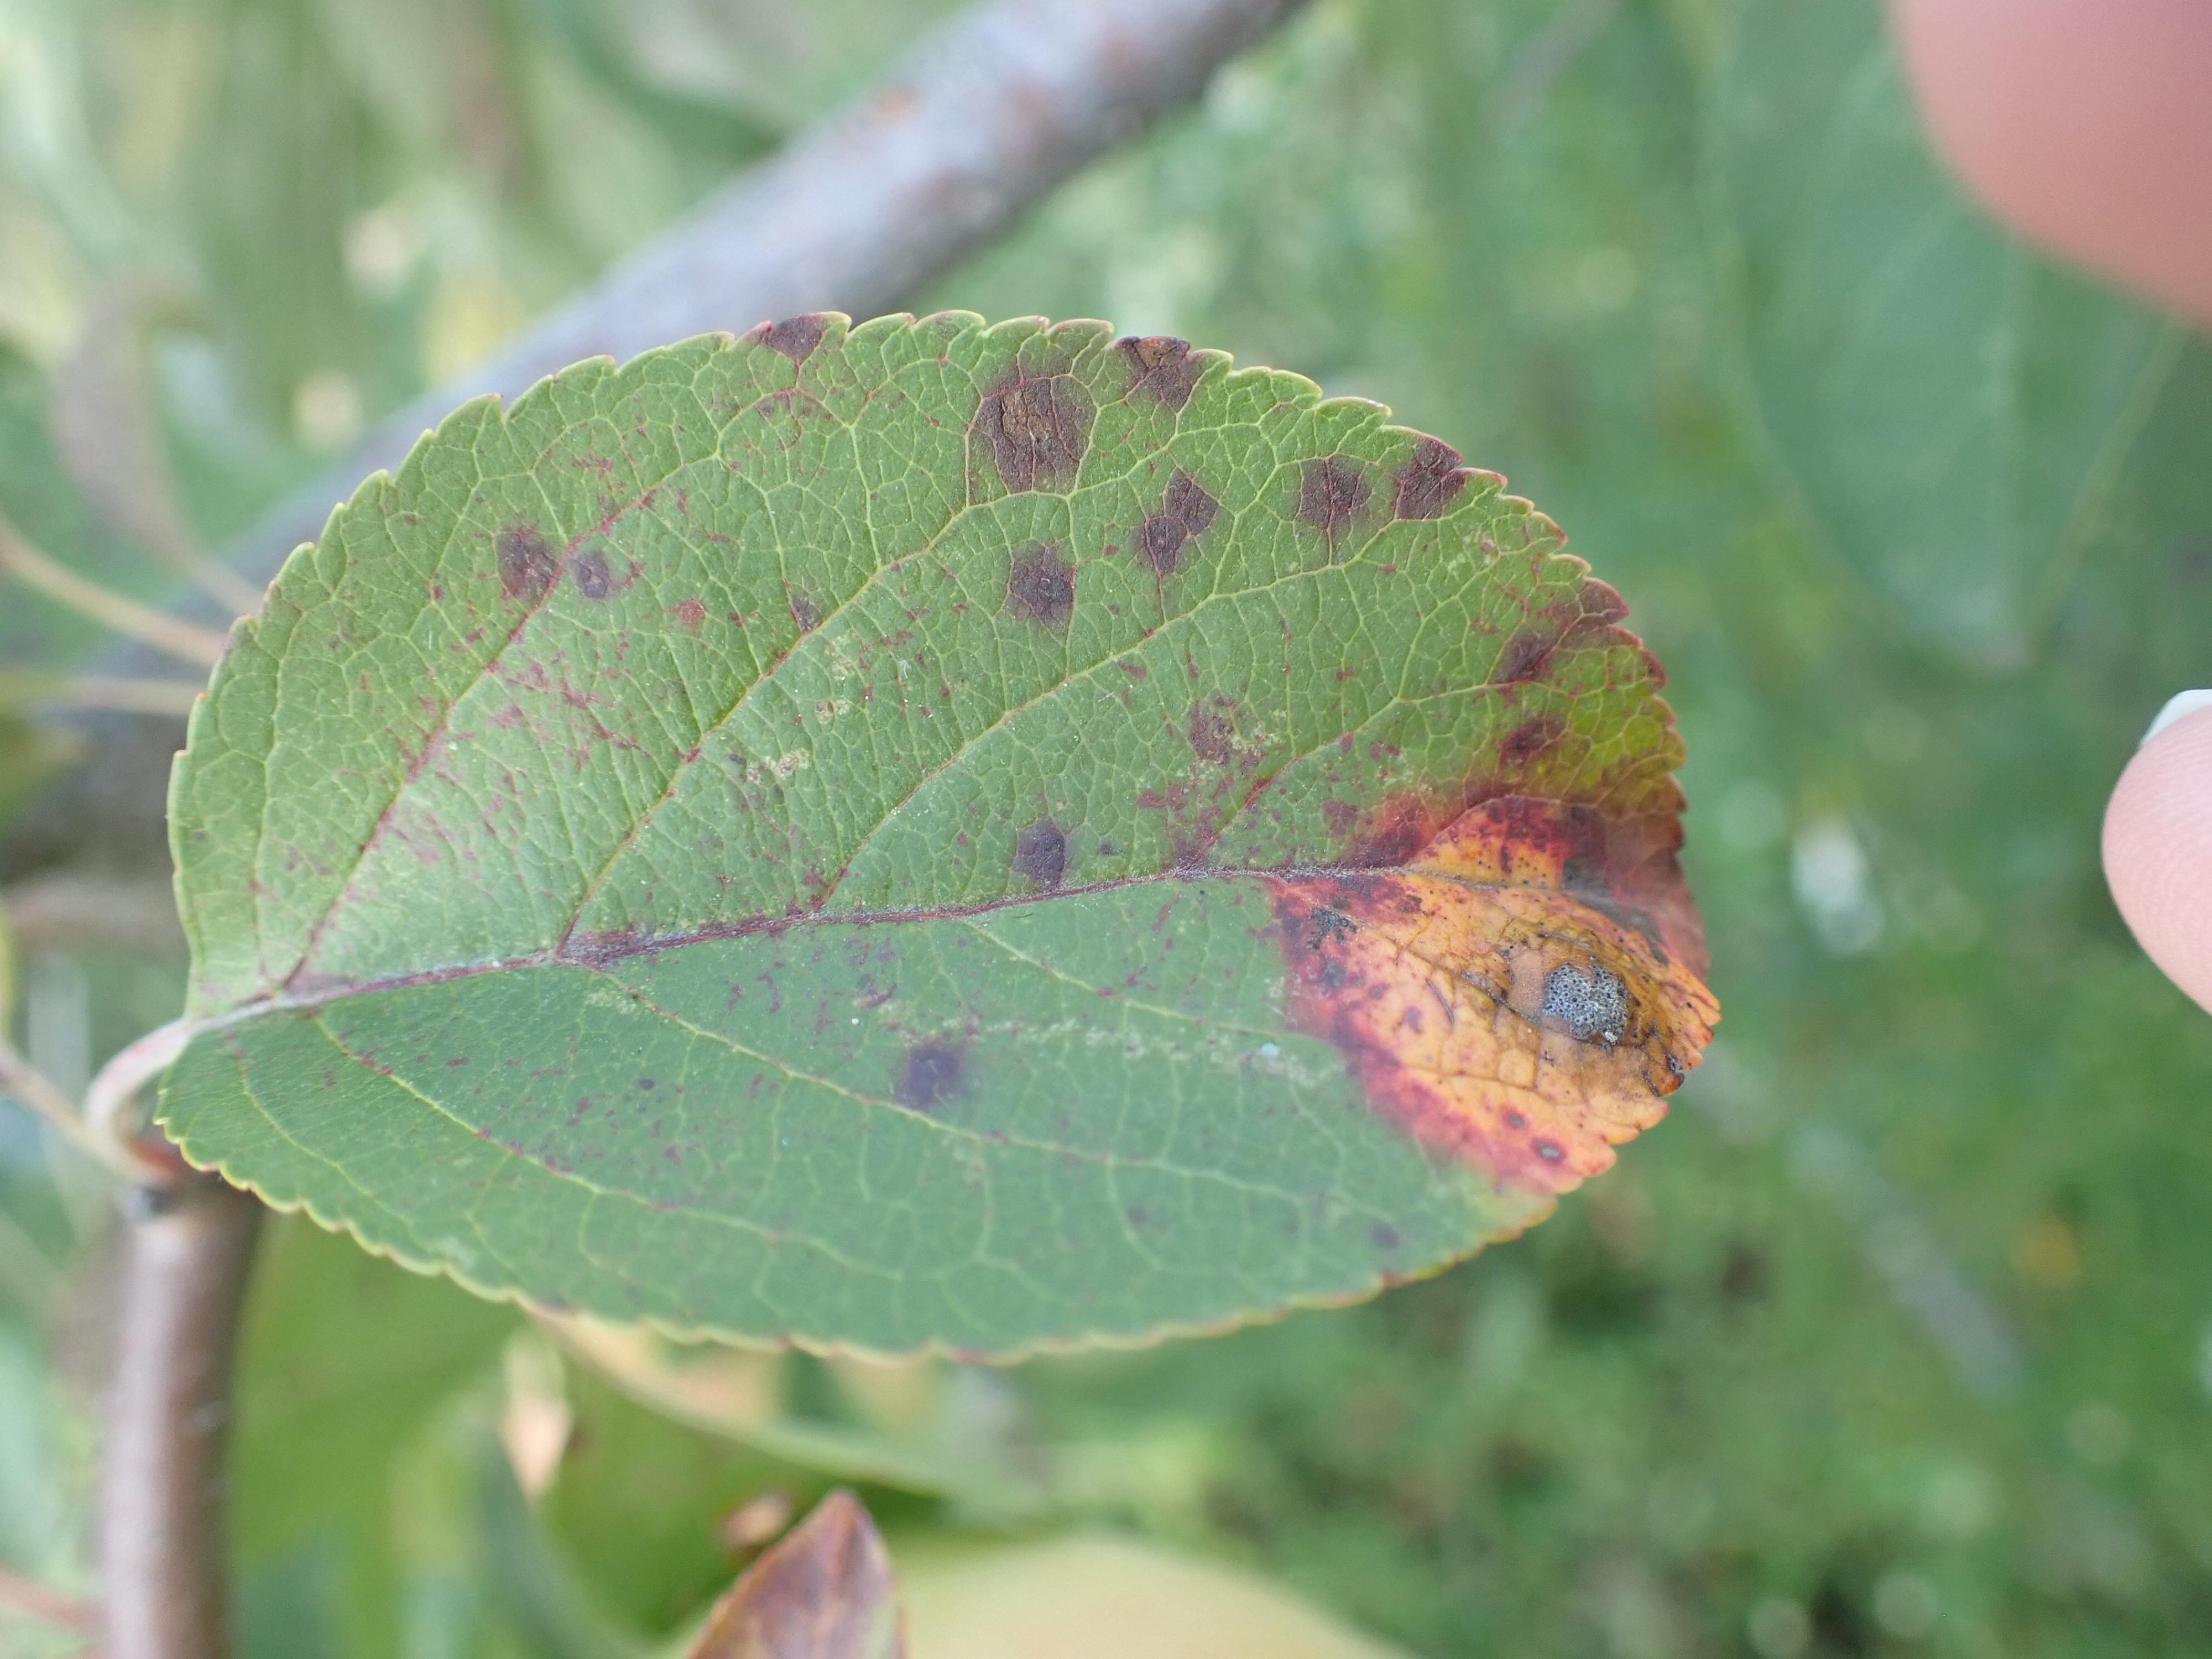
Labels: rust, complex